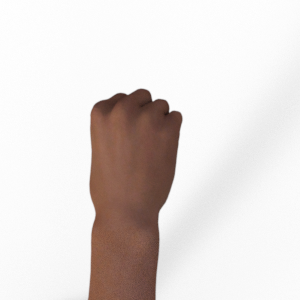
Label: rock